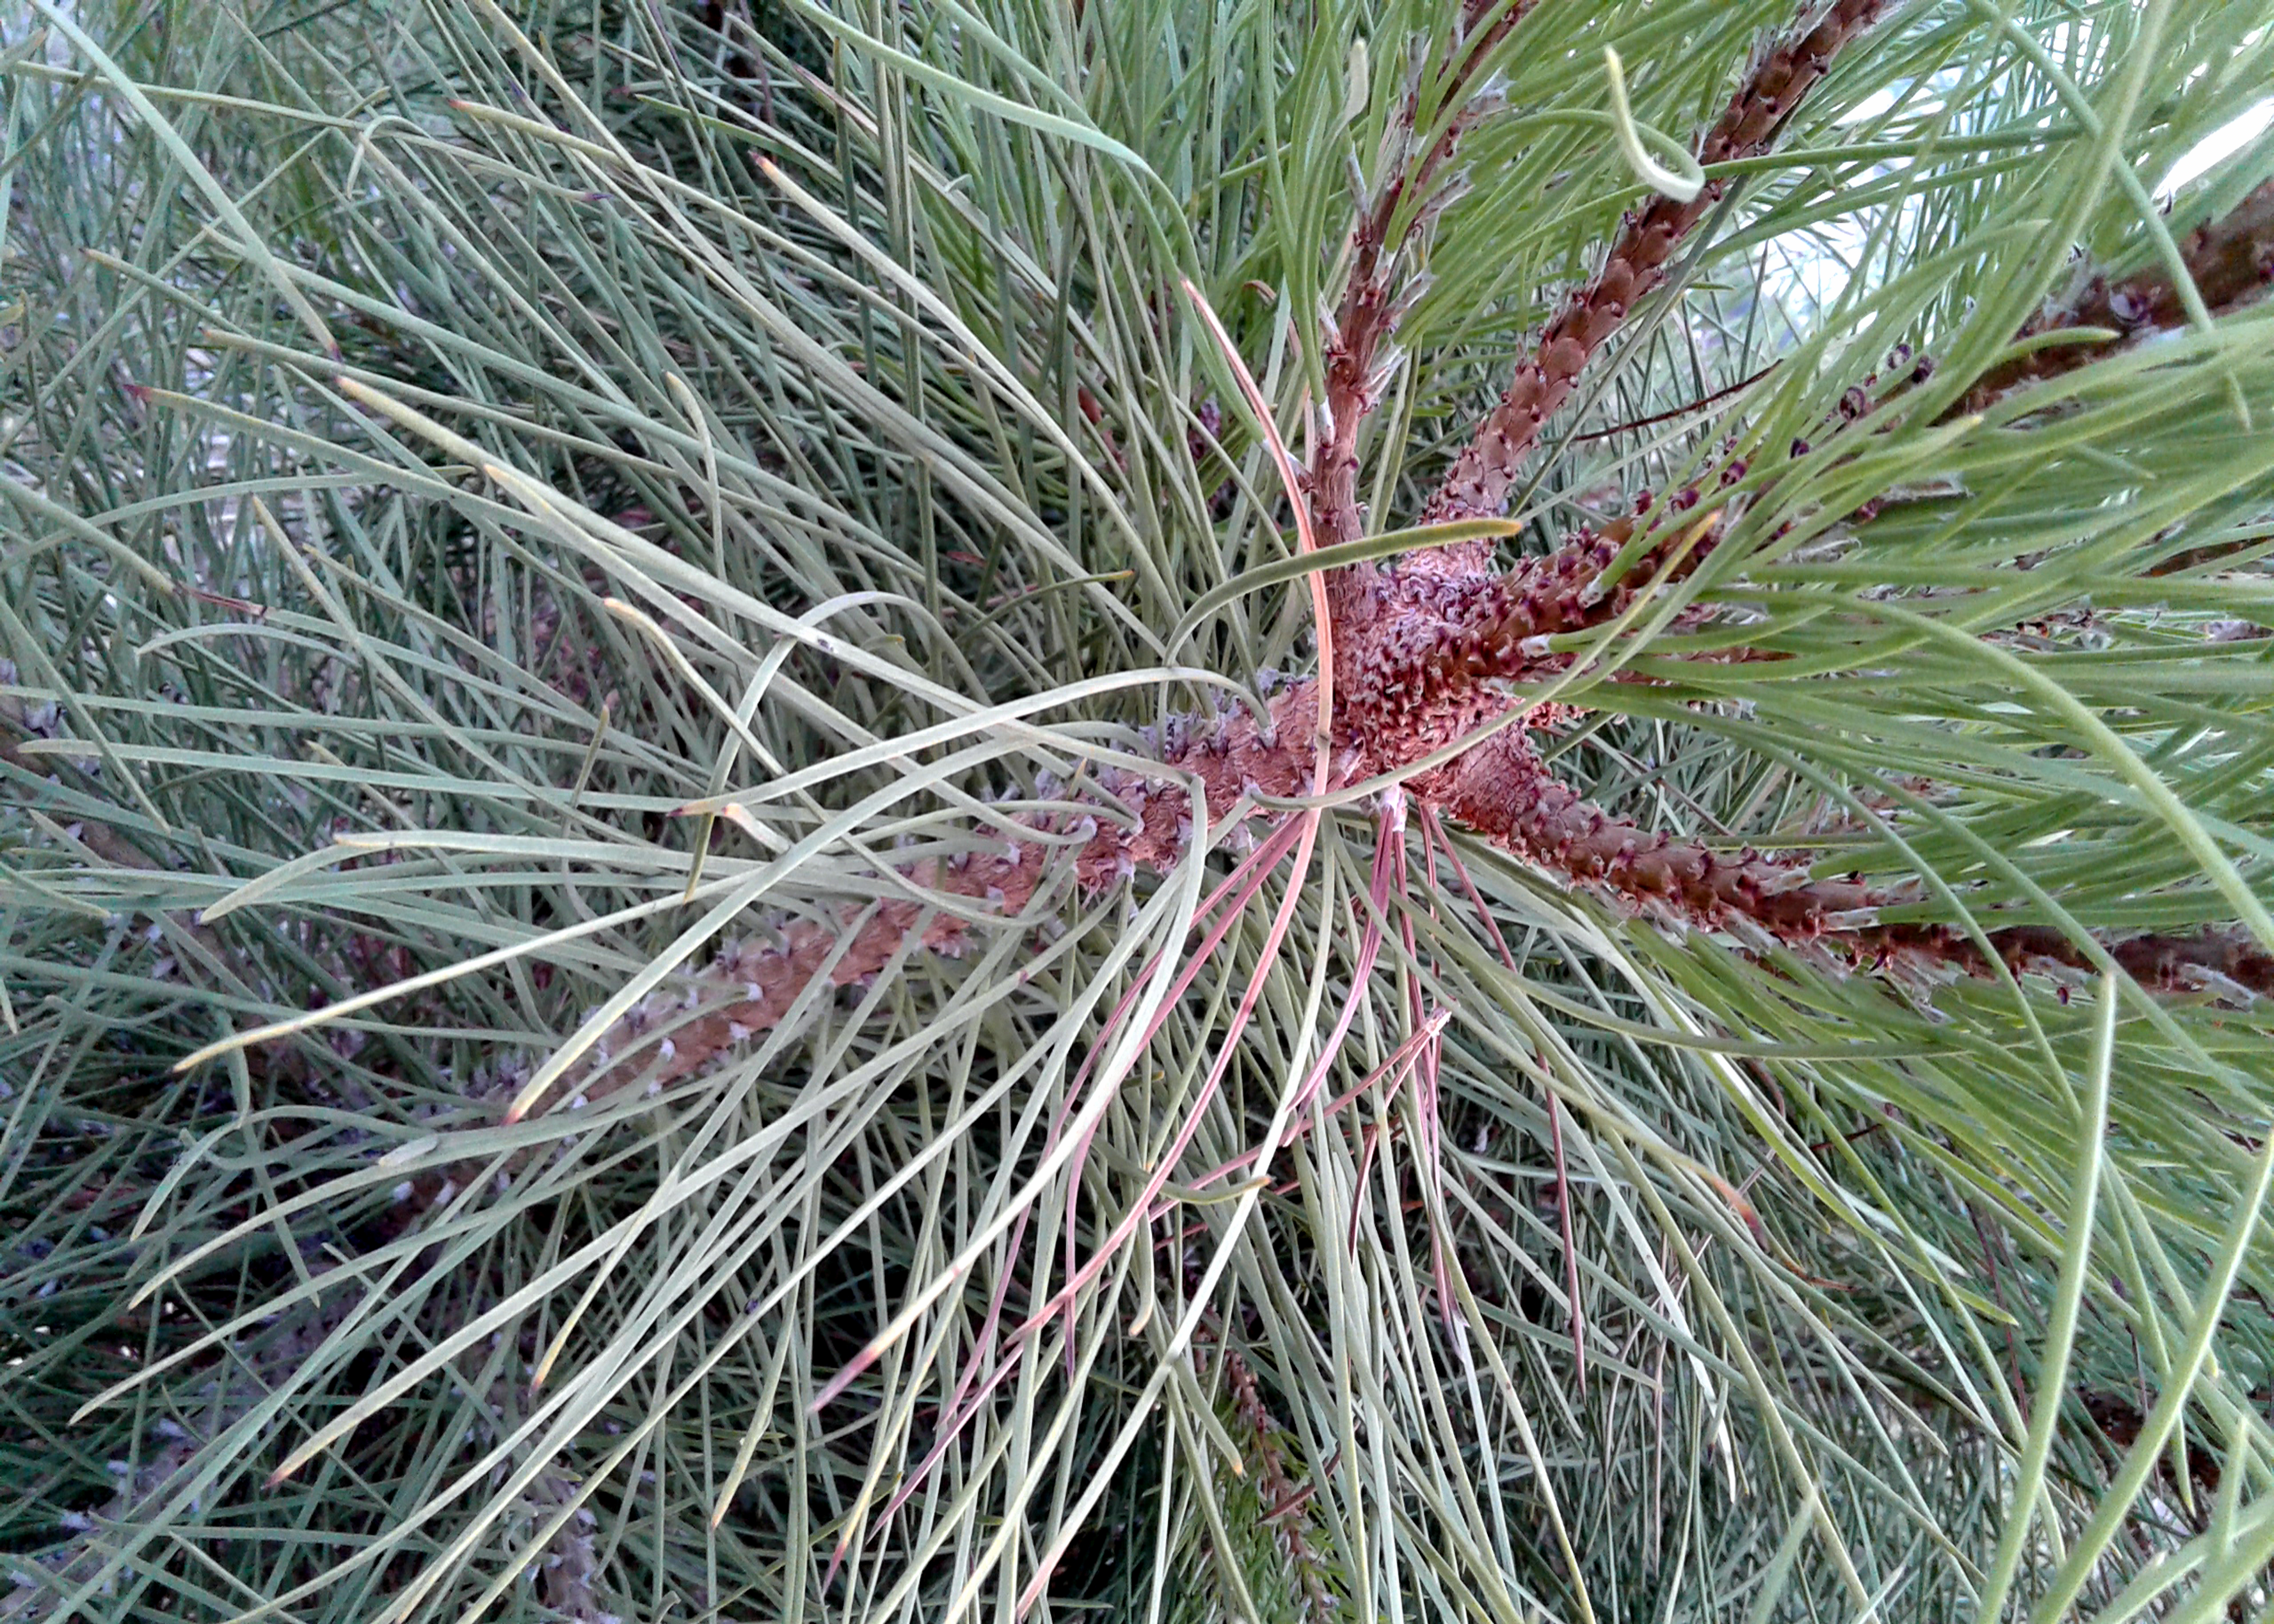
plant, garden, green, branches, pine, fir, terrestrial plant, larch, flower, evergreen, arecales, twig, grass, groundcover, tree, shortstraw pine, flowering plant, subshrub, annual plant, conifer, pattern, herb, vascular plant, landscape, perennial plant, Canadian fir, sedge family, American pitch pine, pine family, natural material, palm tree, plant stem, Yellow fir, shrubland, loblolly pine